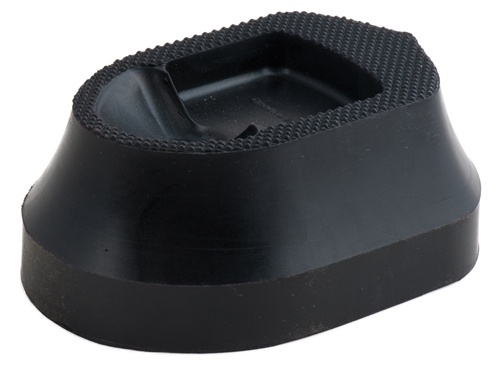
Ground Zero 2" Kick-Off Tee
• 2" Kick-off tee is great for younger players • Authentic Ground Zero® Tee • Textured surface grips the ball securely • Forward rectangular recess holds the ball at an optimal angle to achieve elevation • Very popular high school kick-off tee • 6" x 6" x 6" • Black Help young players build confidence and get the optimal lift on each of their kicks with this Ground Zero® 2" Kick-Off Tee. The kicking tee has a textured surface that holds the ball securely in place, and a forward rectangular recess that positions it at an optimal angle to achieve maximum distance and height. This Ground Zero® kick-off tee is very popular with high school athletic programs.
Brand: Champion Sports
Category: Sporting Goods > Athletics > American Football > American Football Kicking Tees & Holders